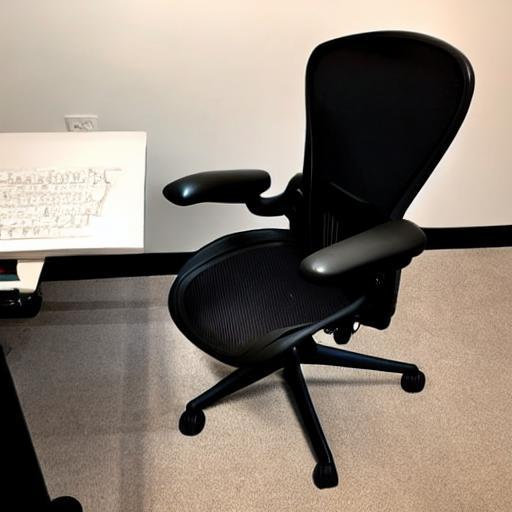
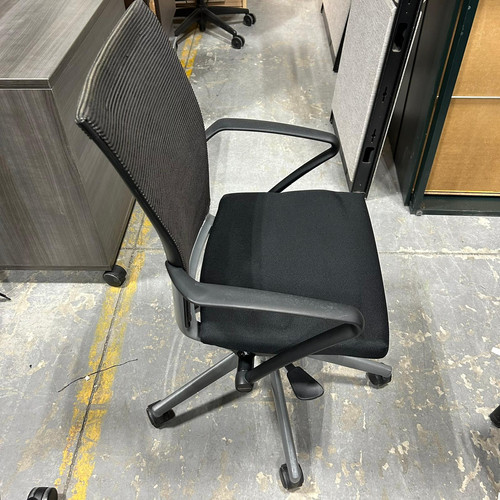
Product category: items_chair
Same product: no